South Manchester Line

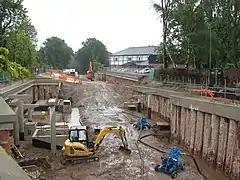
Construction work to re-open the former British Rail line in 2011

Proposals to reopen the line for light rail use had been made in the 1980s, but the necessary funding only materialised in the 2000s, to reopen the line as far as East Didsbury as part of the third phase of the system's expansion, which also included new lines to Oldham and Rochdale, Ashton-under-Lyne and Manchester Airport.